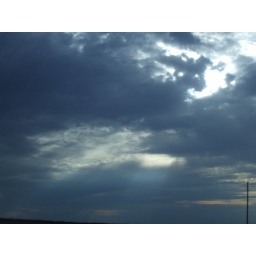
The sky touches the ground in Kansas